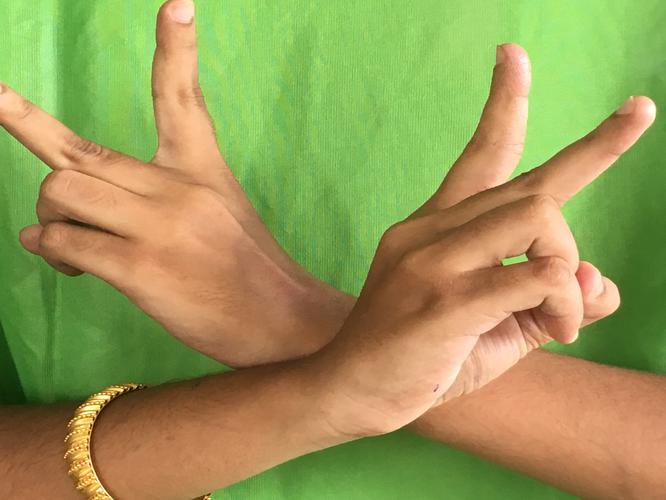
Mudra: Kartariswastika
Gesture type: double_hand